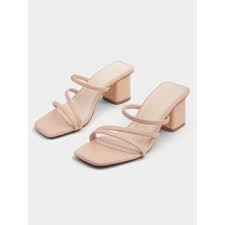
Label: Clog